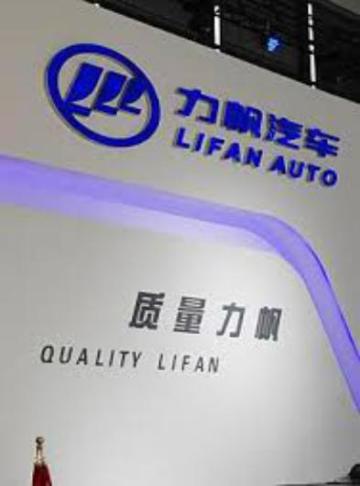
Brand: lifan-2
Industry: Transportation